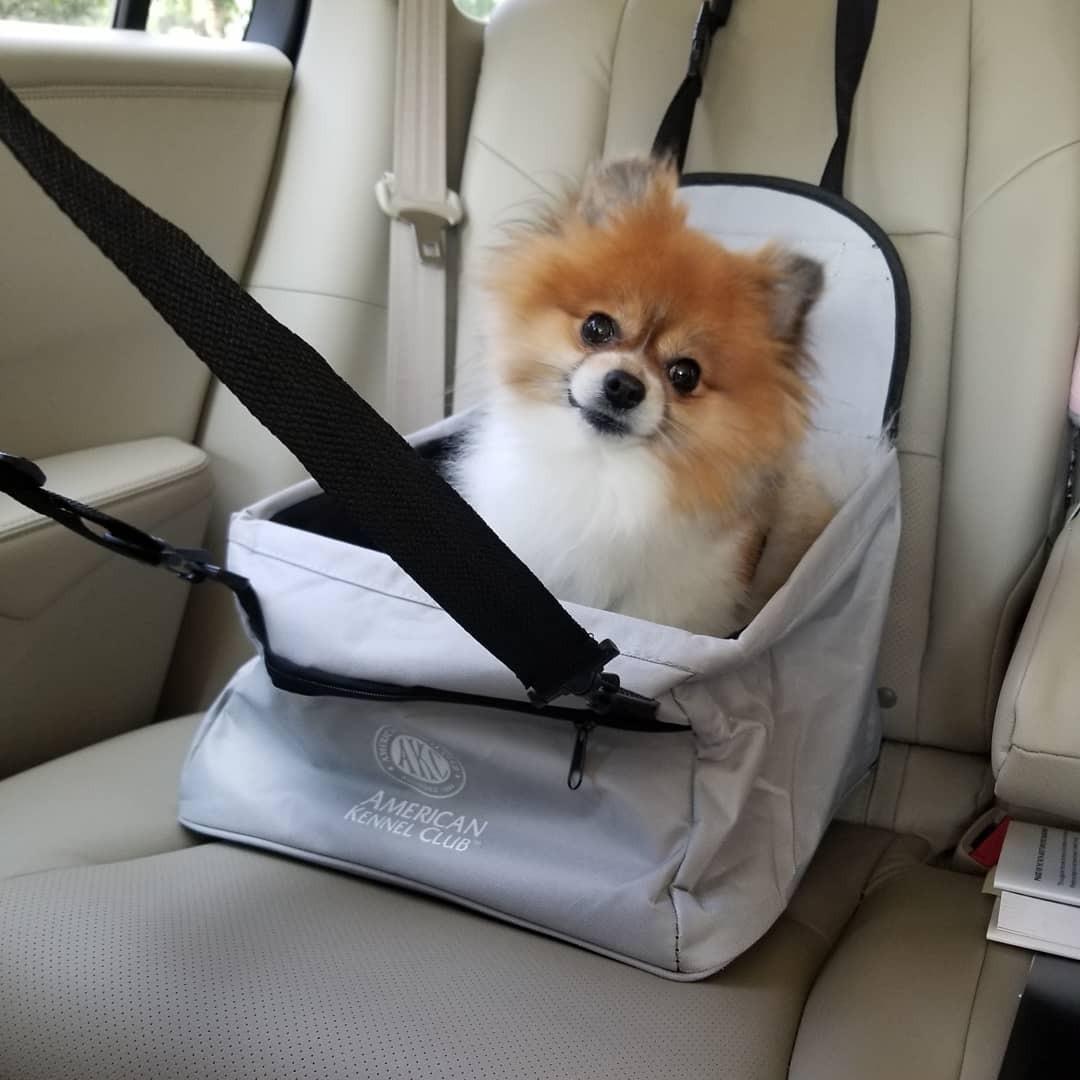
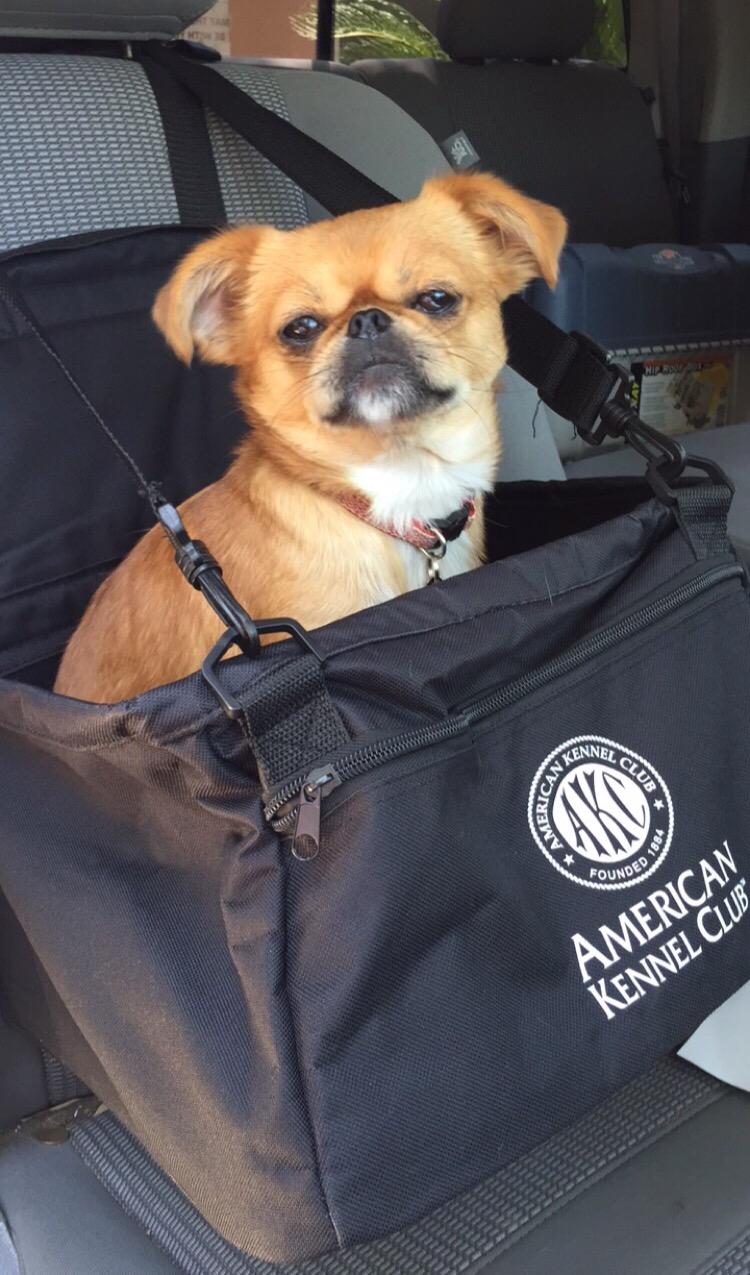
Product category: items_kennel
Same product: no